Sven Nylander

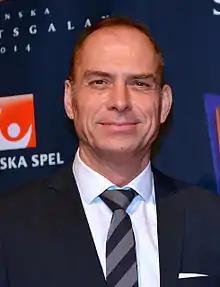
Nylander in 2014

Sven Olof Nylander (born 1 January 1962) is a Swedish retired hurdler, who is best known for winning two silver medals at the European Championships in 1990 and 1994. He represented his native country in three Summer Olympics (1984, 1992 and 1996), and set his personal best (47.98 s) in the men's 400 metres hurdles on 1 August 1996 in Atlanta, Georgia.